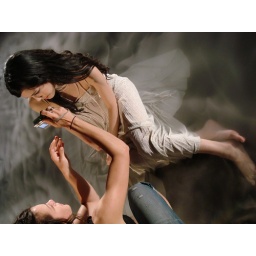
The dress was fun to work with in the water